Sinixt

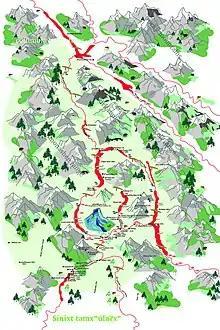
Sinixt təmxʷúlaʔxʷ map with place names labeled in the snsəlxcín dialect

In her anthropological study of the Sinixt in Canada, "Keeping the Lakes Way", Paula Pryce notes that "despite their obscurity in Canada and the scattered documentation of their presence in the area, both archival and published material show that the Sinixt Interior Salish resided along the Columbia River, Arrow Lakes, Slocan Valley, and parts of Kootenay Lake..." Other tribes used the Columbia as a trade route, passing through Sinixt territory to trade with the Sinixt and to trade further south. Parts of the traditional territory of the Sinixt are being claimed by the Westbank Band of the Okanagan people and as shared use and occupancy by the Ktunaxa. There is controversy over their historic claims to the area.